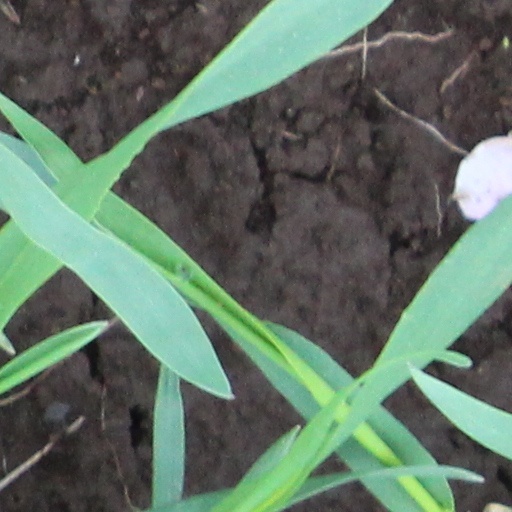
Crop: wheat